Vincent Laurensz van der Vinne II

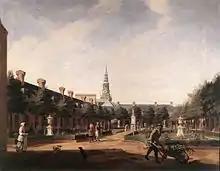
The courtyard of the Proveniershuis in 1735

Vincent Laurensz van der Vinne (1686, Haarlem – 1742, Haarlem) was an 18th-century painter from the Dutch Republic.